Olympic Games

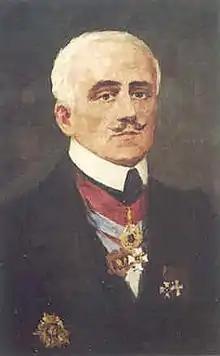
Evangelos Zappas, co-founder of the International Olympic Committee

Greek interest in reviving the Olympic Games began with the Greek War of Independence from the Ottoman Empire in 1821. It was first proposed by poet and newspaper editor Panagiotis Soutsos in his poem "Dialogue of the Dead", published in 1833. Evangelos Zappas, a wealthy Greek-Romanian philanthropist, first wrote to King Otto of Greece, in 1856, offering to fund a permanent revival of the Olympic Games. Zappas sponsored the first Olympic Games in 1859, which was held in an Athens city square. Athletes participated from Greece and the Ottoman Empire. Zappas funded the restoration of the ancient Panathenaic Stadium so that it could host all future Olympic Games.